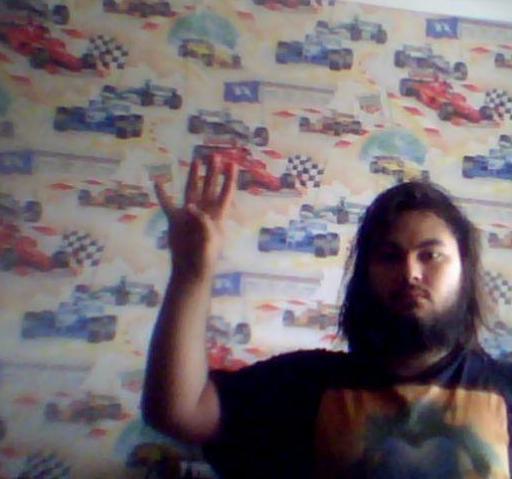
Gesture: four